1997 UN Transition Mission in Haiti

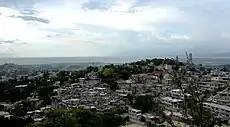
Port-au-Prince, the capital and most populous city of Haiti. Aerial photo taken in 2008.

UNTMIH took place in Port-au-Prince from August 1997 to November 1997. The mission mandate was to assist in the professionalization of the HNP to improve their effectiveness through law enforcement expertise. The UNTMIH police element's tasks included the training of the units in "crowd control, rapid reaction force and Palace security, as well as the protection of areas considered to be of distinct importance". The UNTMIH military unit was in charge of ensuring the safety and freedom of movement of the "UN personnel implementing the mandate."